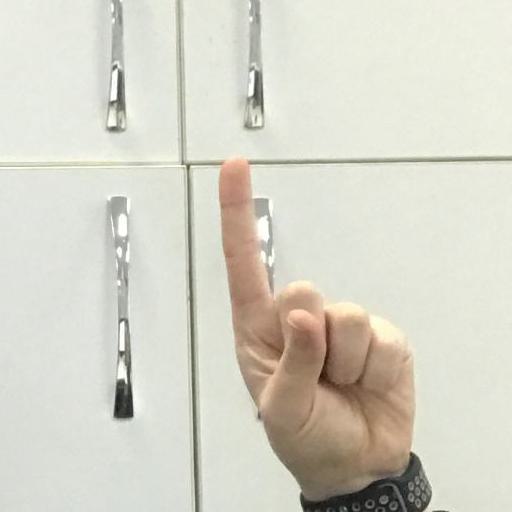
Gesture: one